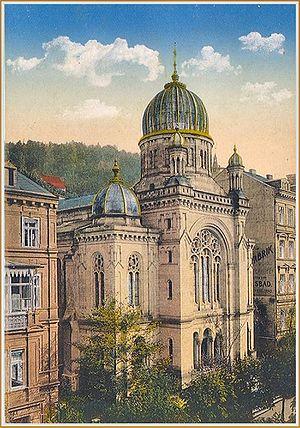
Christoph Adolf Wolff est un architecte allemand, architecte conseil de la ville de Stuttgart.
La synagogue de Carlsbad ou synagogue de Karlovy Vary, inaugurée en 1877, a été détruite en 1938 lors de la nuit de Cristal comme la plupart des autres lieux de culte juif en Allemagne et dans les territoires alors annexés par le Troisième Reich.
Voici la liste des synagogues, en Tchéquie.